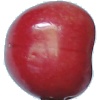
Label: Cherry 2